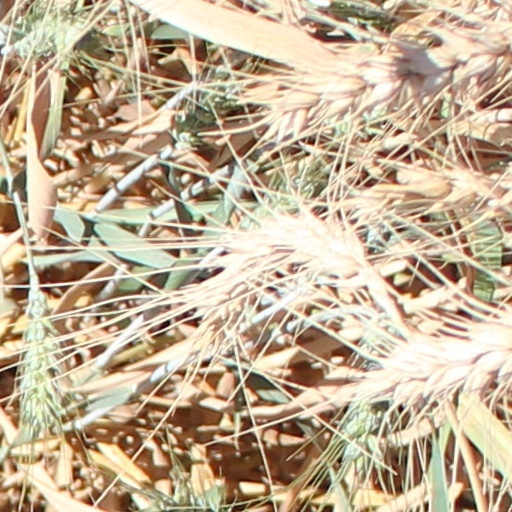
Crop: wheat